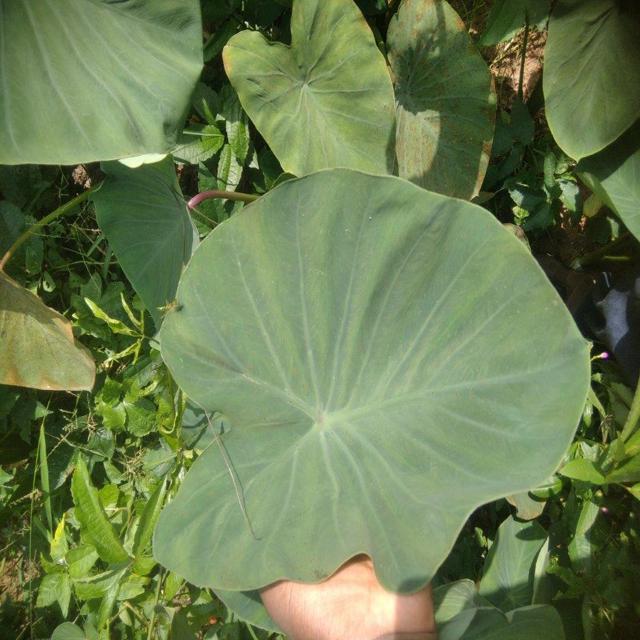
Label: Healthy